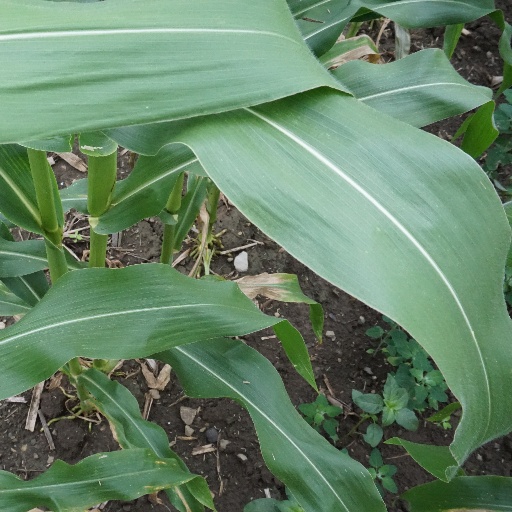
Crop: maize; corn